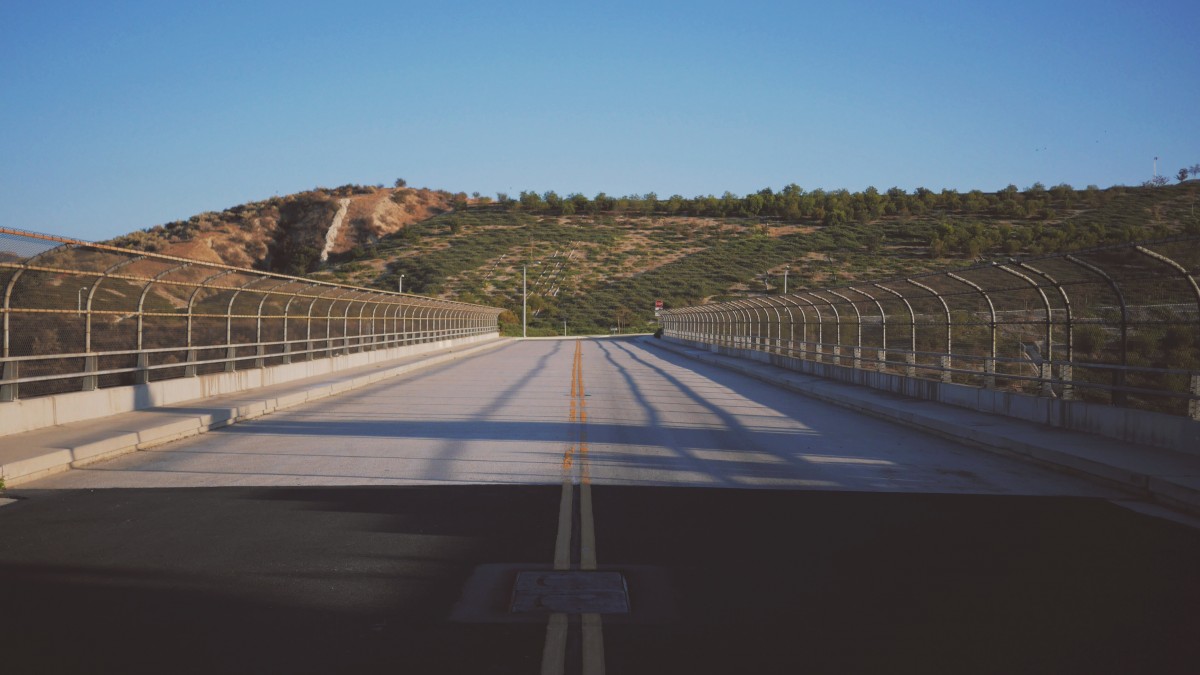
Tags: structure, road, bridge, overpass, stadium, infrastructure, race track, sport venue